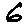
Label: 6